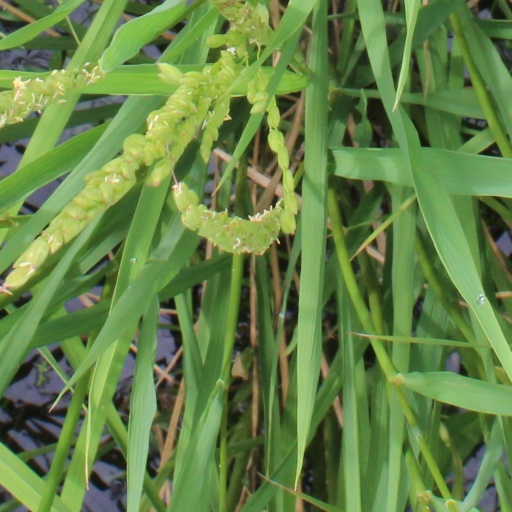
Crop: rice